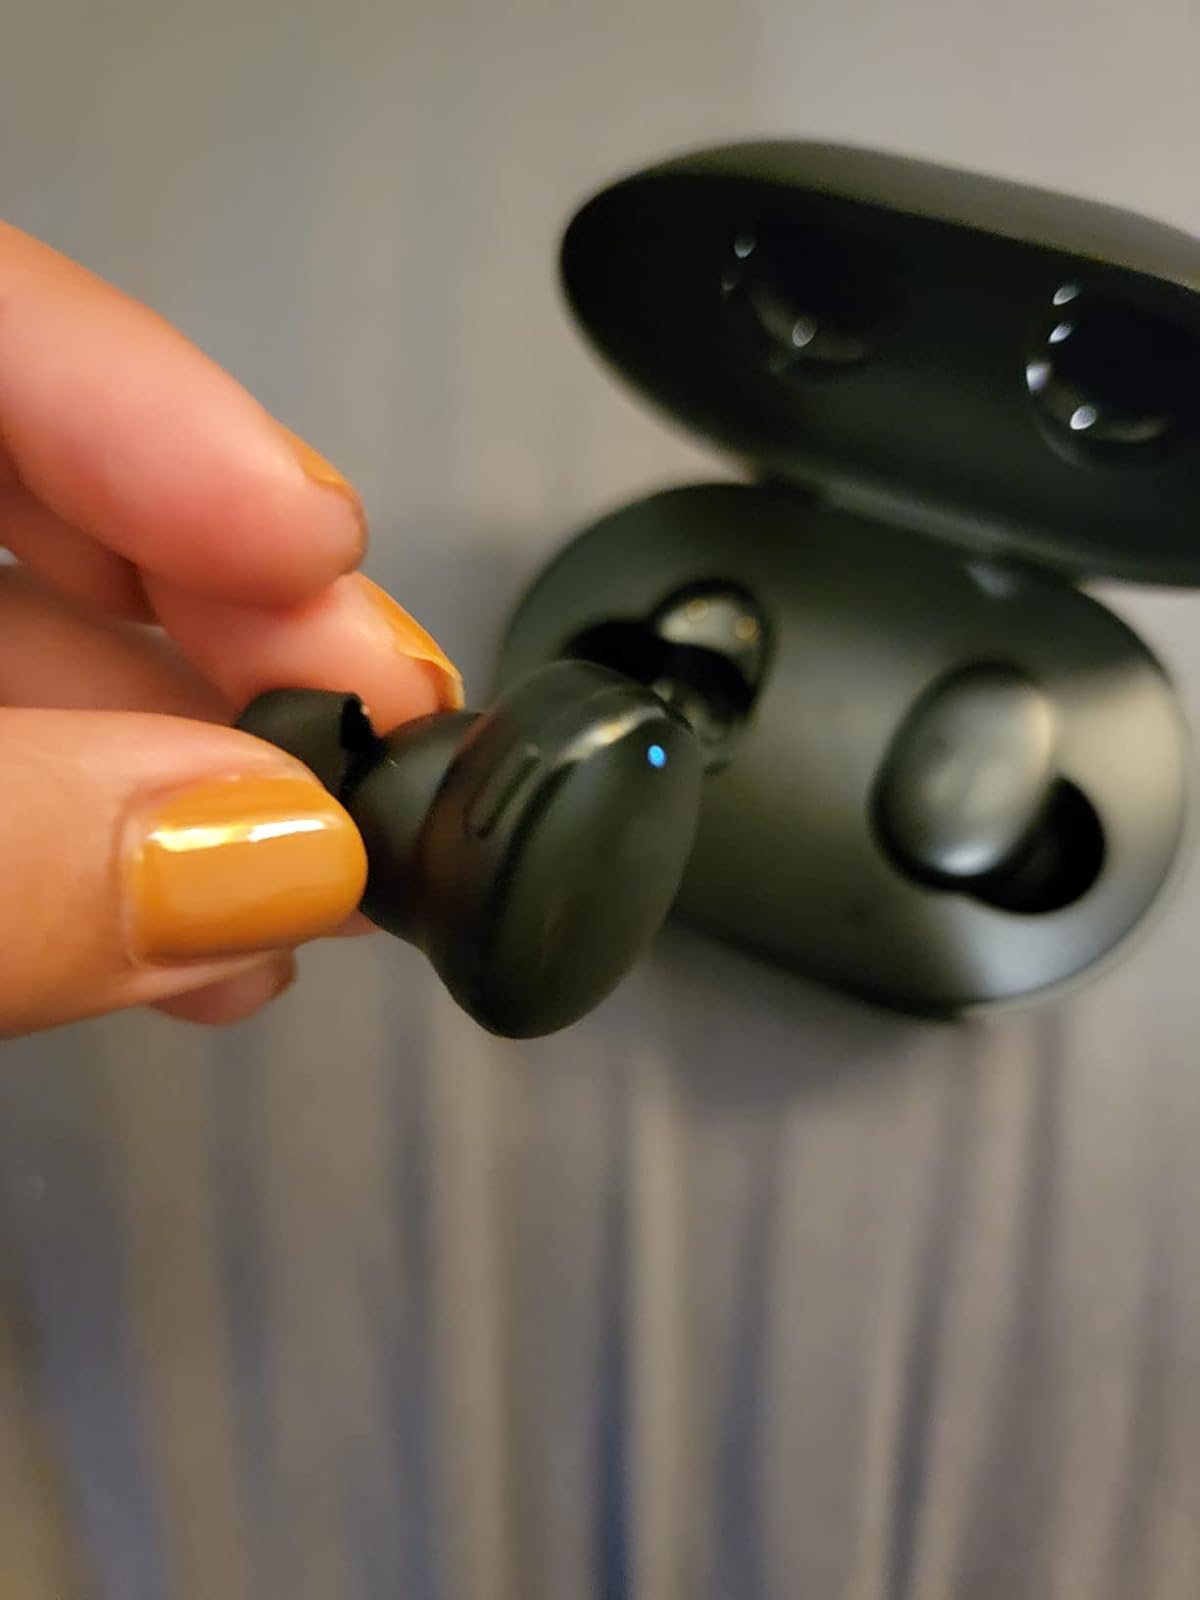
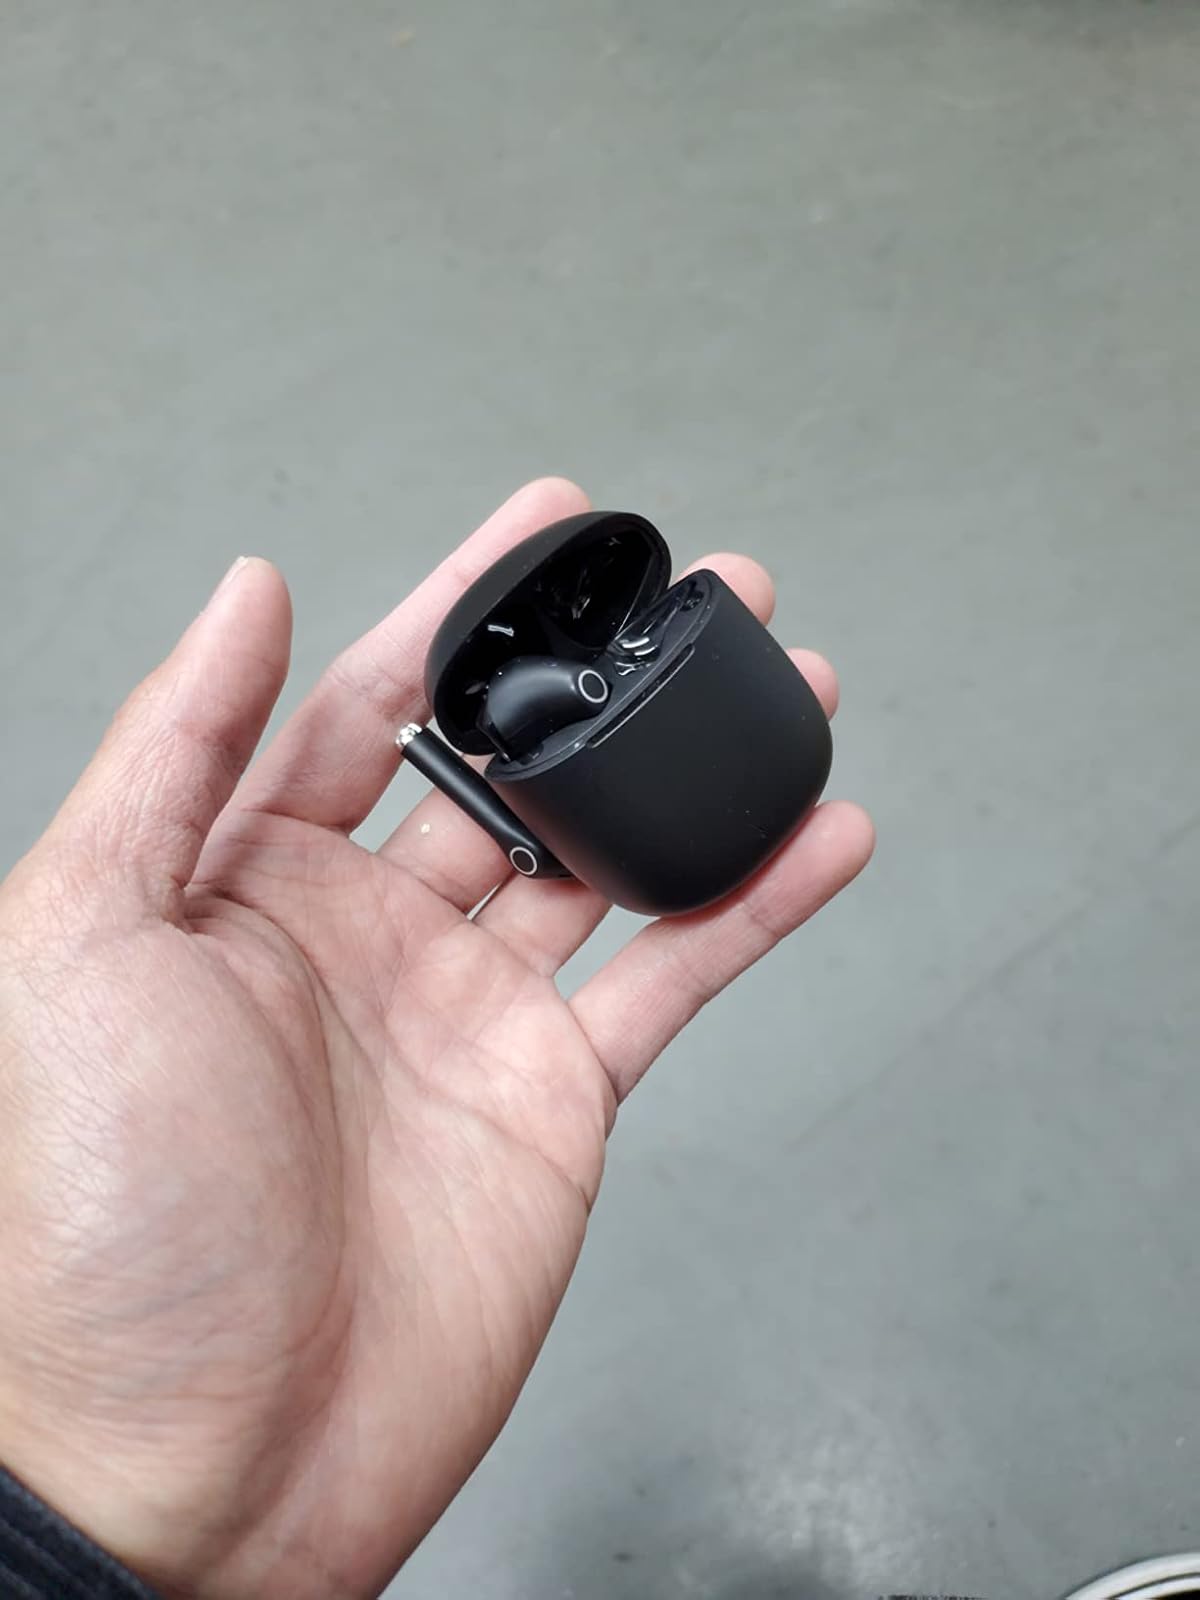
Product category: earbuds
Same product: no